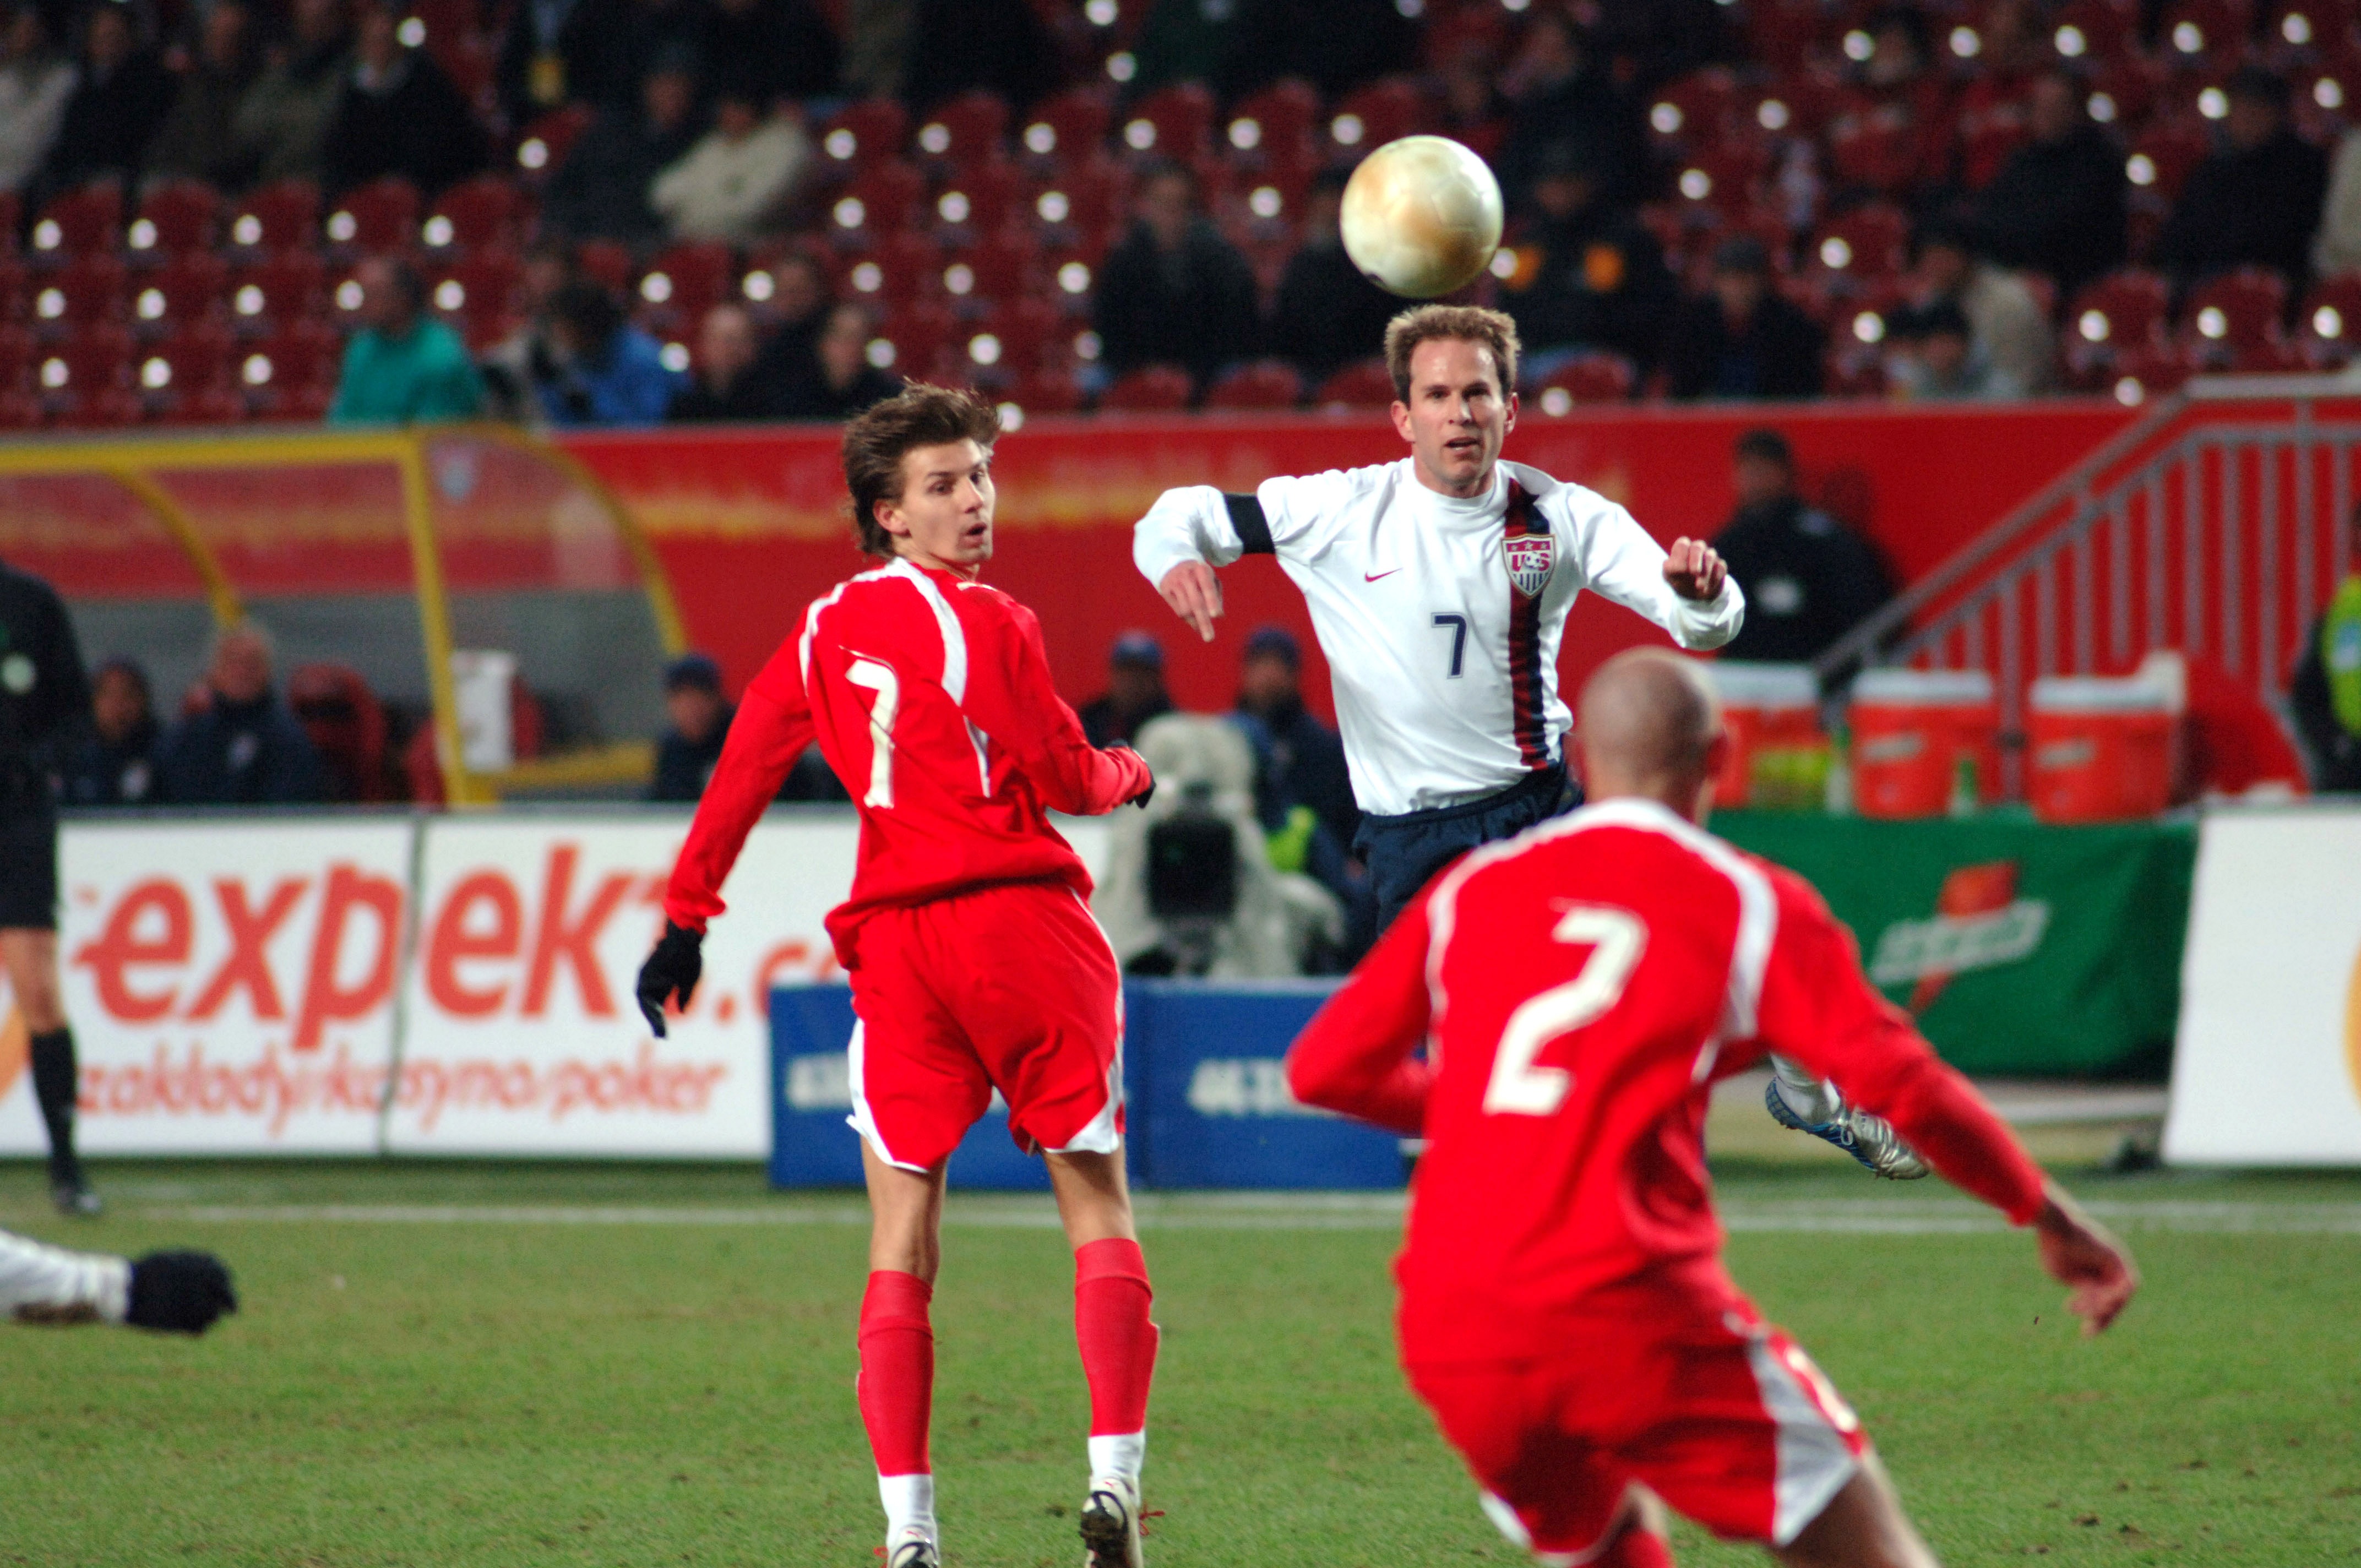
grass, structure, sport, field, game, soccer, football, stadium, player, activity, competition, men, sports, net, ball, match, players, athletes, kick, success, males, tackle, football player, soccer player, sport venue